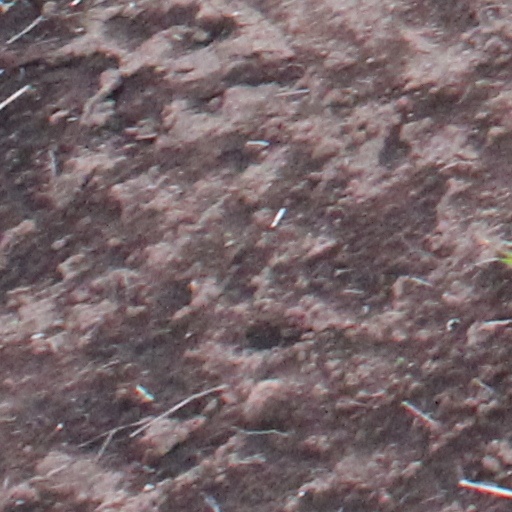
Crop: wheat